Klaas Lodewyck

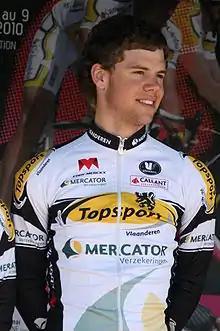
Lodewyck at the 2010 Four Days of Dunkirk

Klaas Lodewyck (born 24 March 1988) is a Belgian former professional road cyclist, who rode professionally between 2009 and 2015 for the , and squads. He now works as a directeur sportif for UCI WorldTeam .